Harvey Ball

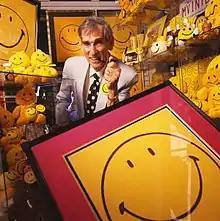

Harvey Ross Ball (July 10, 1921 – April 12, 2001) was an American commercial artist. He is recognized as the inventor of the popular smiley face graphic picture, which became an enduring and notable international icon. He never applied for a trademark for the iconic smiley image and only earned $45 for his efforts. Ball later founded the Harvey Ball World Smile Foundation in 1999, a non-profit charitable trust that supports children's causes.